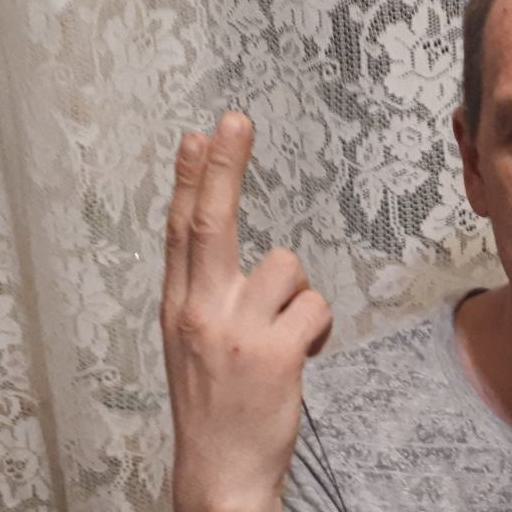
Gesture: two_up_inverted